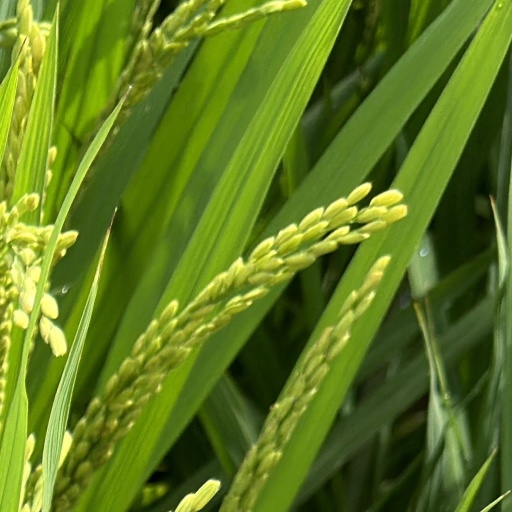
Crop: rice